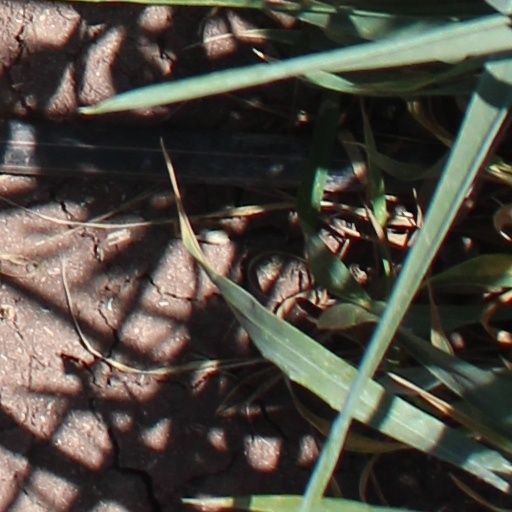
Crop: wheat